Green peafowl

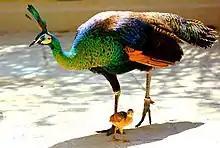
Female (peahen) with one chick

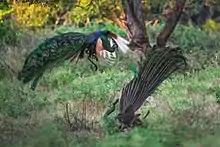
Fighting peacocks in Baluran National Park, Indonesia

The green peafowl is a forest bird which nests on the ground laying an egg clutch with three to six eggs.